Kamal Haasan

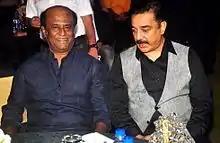
Haasan with Rajinikanth

Haasan received, in 1990, the Padma Shri, and, in 2014, the Padma Bhushan for his contributions to Indian cinema. At age six, he won the President's gold medal for Best Child Actor for his debut film, "Kalathur Kannamma". He is tied with Mammootty for the second most Best Actor National Film Awards with three. He won a National Film Award for Best Feature Film in Tamil for producing the 1992 Tamil film, "Thevar Magan". He has a record 20 Filmfare Awards in five languages; after his last award, in 2000, he wrote to the organisation requesting no further awards. In 2003, his films "Hey Ram", "Pushpak", "Nayakan" and "Kuruthipunal" were showcased in the "Director in Focus" category at the Rotterdam Film Festival. In 2004, "Virumaandi" won the inaugural Best Asian film award at the Puchon International Fantastic Film Festival (PiFan).